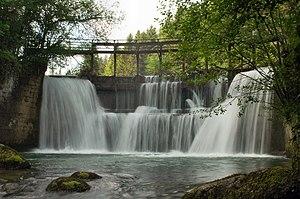
Petit barrage sur le Drouvenant
Le Drouvenant est une rivière française située dans le département du Jura et dans le massif du Jura.